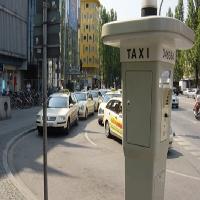
Weather: sun or clear